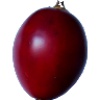
Label: Tamarillo 1